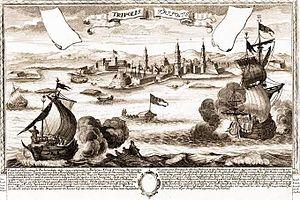
La régence de Tripoli était une province plus ou moins autonome de l'Empire ottoman, fondée au XVIᵉ siècle et correspondant au territoire de l'actuelle Libye. Possession ottomane à partir de la conquête de Tripoli en 1551, elle gagna en autonomie sous le règne de la famille Karamanli et fut gouvernée à la manière d'un véritable État jusqu'en 1835, date à laquelle Istanbul reprit sa gestion directe. Sa capitale se distingua par sa grande prospérité marchande, maritime et corsaire. En 1911, son territoire est conquis par l'Italie lors de la guerre italo-turque, et devient la colonie de Libye italienne.
Le siège de Tripoli est une opération militaire menée du 9 au 15 août 1551 par l'amiral ottoman Sinan Pacha contre la forteresse de Tripoli, alors sous le contrôle des Hospitaliers, et gouvernée par Gaspard de Vallier. Les Espagnols avait construit un fort à Tripoli en 1510 et Charles Quint l'avait donné aux Hospitaliers en même temps que l'île de Malte et l'île de Gozo.